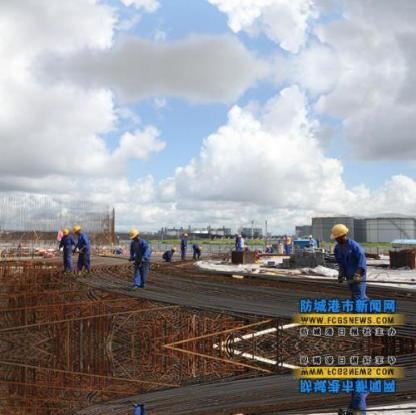
Objects in the image:
label: helmet
label: helmet
label: helmet
label: helmet